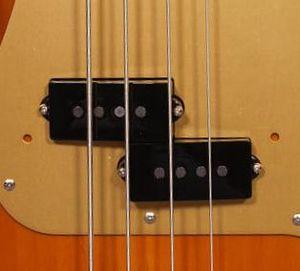
La Fender Precision Bass ou plus familièrement P-Bass fut la première guitare basse électrique construite en 1951 par Leo Fender. Elle est depuis toujours restée une référence dans le monde de la musique amplifiée. La Precision et ses dérivés produits par d'autres marques, s'en inspirant plus ou moins directement, sont un type de configuration très courant chez les bassistes.